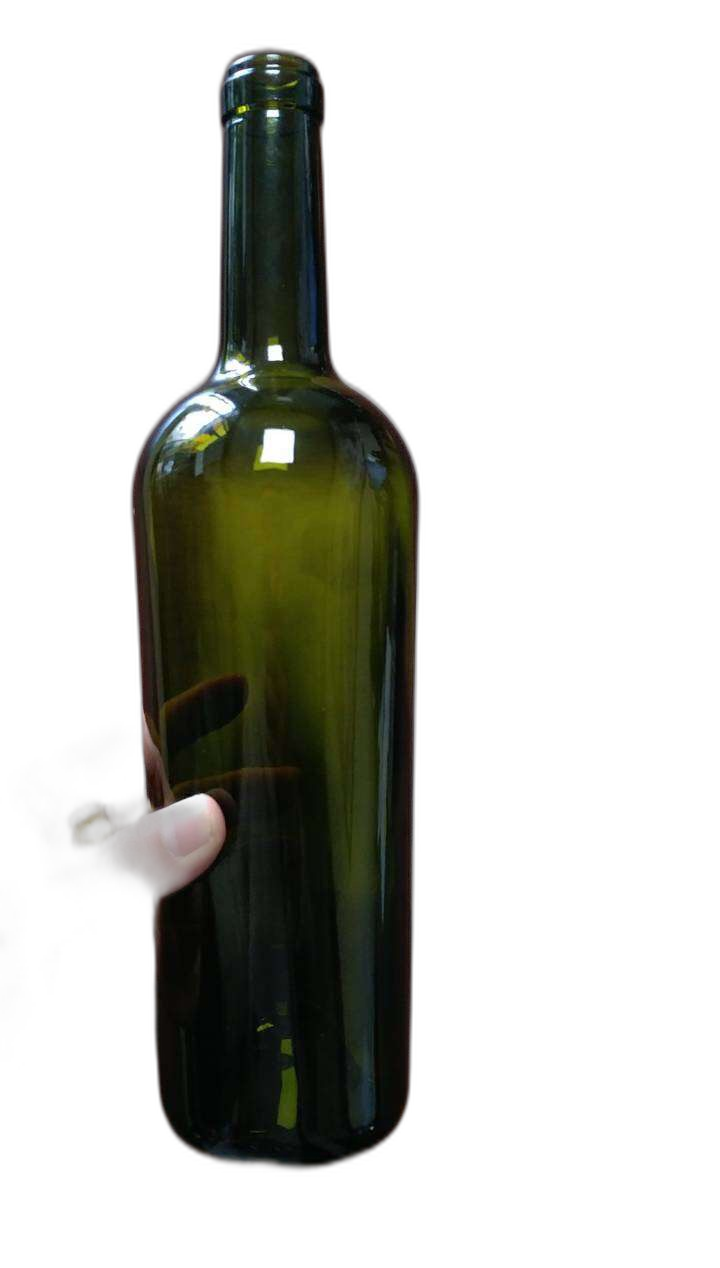
Waste category: glass